No. 80 Squadron RSAF

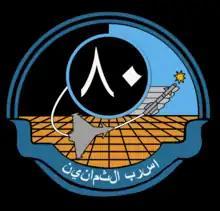
Squadron Badge of No. 80 Squadron RSAF

No. 80 Squadron RSAF is a squadron of the Royal Saudi Air Force that operates the Eurofighter Typhoon F.2 at King Fahad Air Base, Taif, Mecca Province in Saudi Arabia within RSAF 2 Wing.